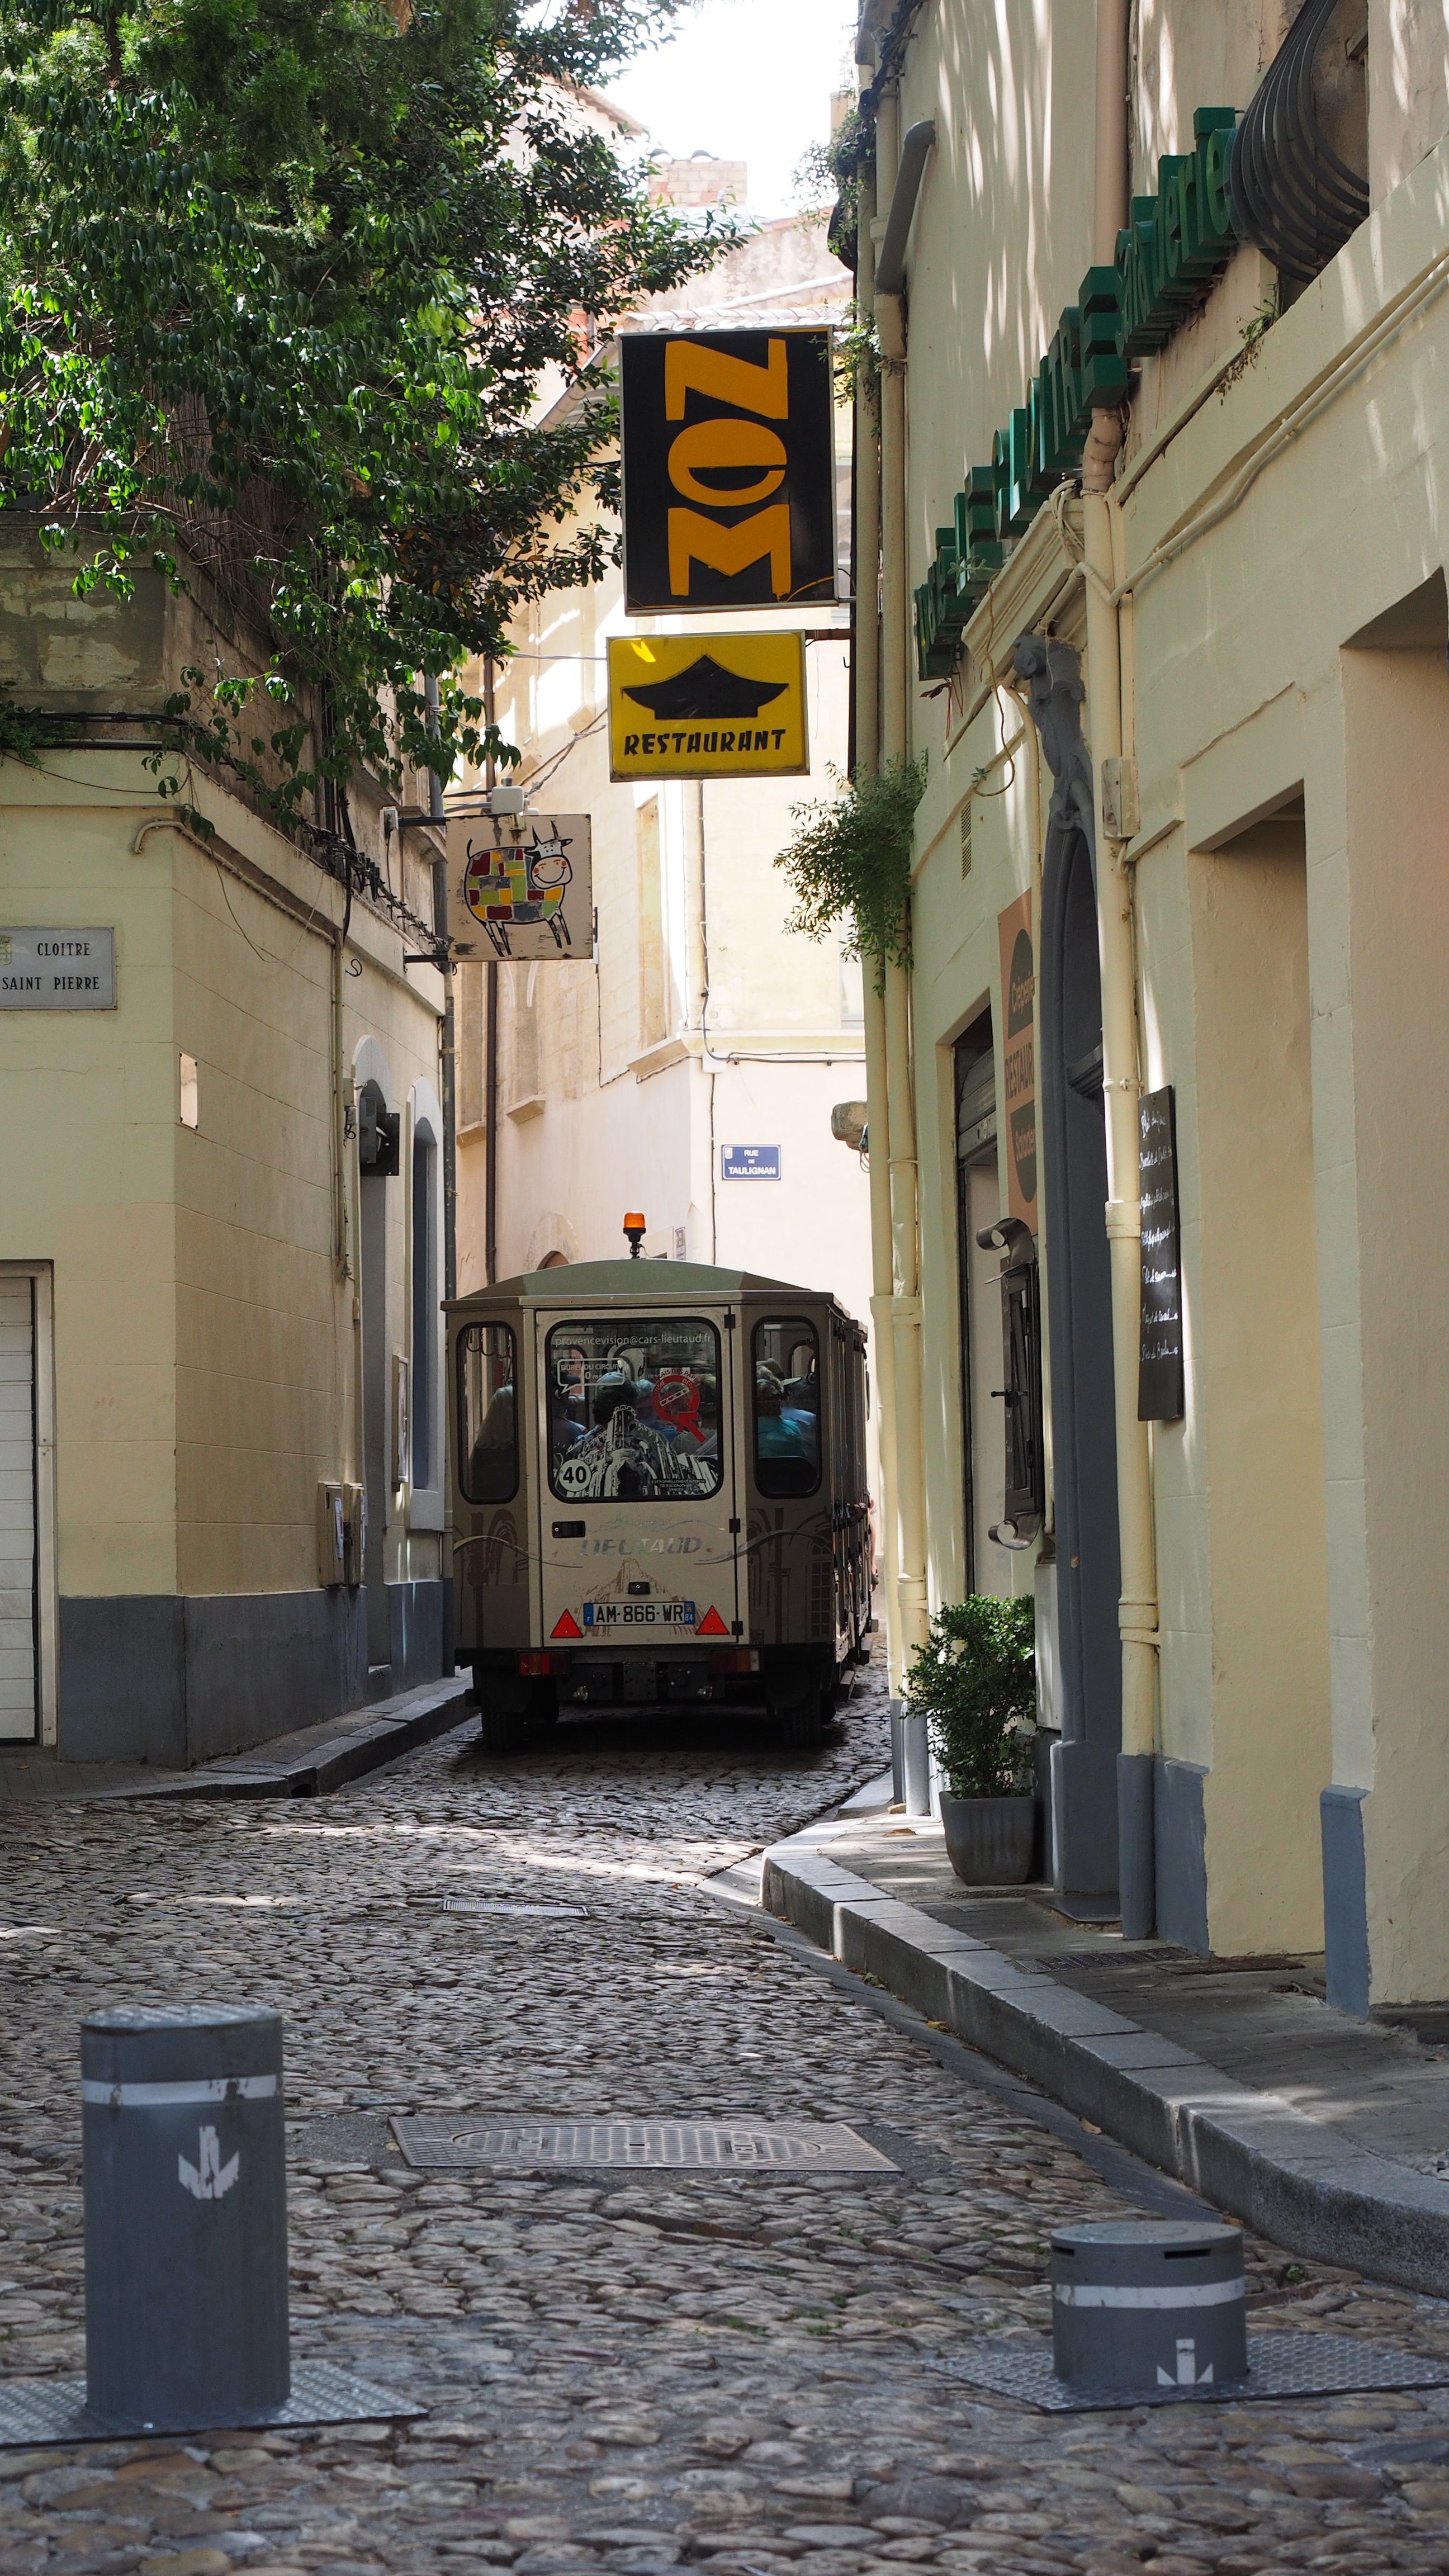
pedestrian, road, street, house, town, alley, downtown, transport, vehicle, facade, sightseeing, tourism, lane, lighting, public transport, old town, tourists, infrastructure, avignon, neighbourhood, eng, road surface, light rail, urban area, residential area, human settlement